Annamarie Phelps

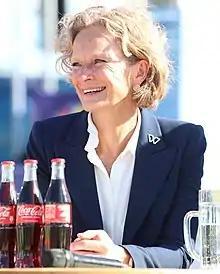

Annamarie Phelps CBE ( Stapleton, born 24 May 1966), is a British rower and sports administrator. She competed in the women's eight event at the 1996 Summer Olympics. She was Chairman of British Rowing from 2013 to 2018, and became Vice-Chairman of the British Olympic Association in 2017. She was chair of the British Horseracing Authority from June 2019 to June 2022.